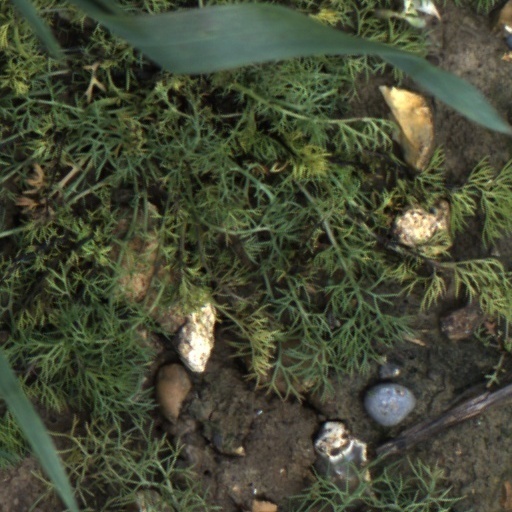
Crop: wheat